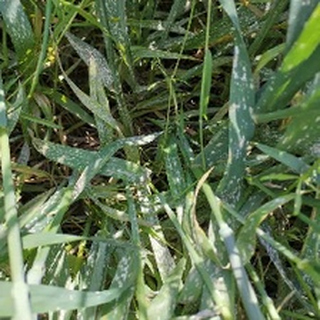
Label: wheat_mildew